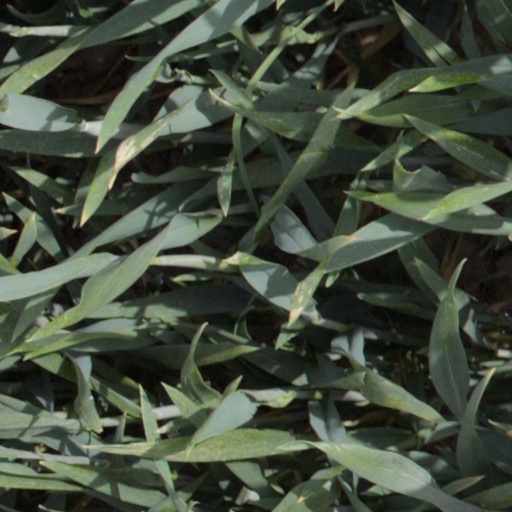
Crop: wheat